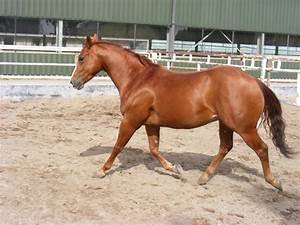
Label: cavallo